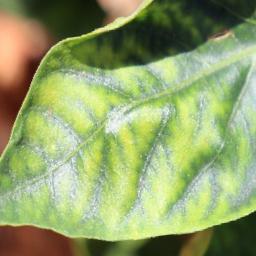
Label: nutritional